Montgomery, Alabama

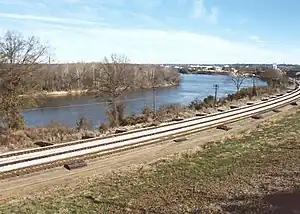
The Alabama River at Montgomery in 2004

As the Reconstruction era ended, mayor W. L. Moses asked the state legislature to gerrymander city boundaries. It complied and removed the districts where African Americans lived, restoring white supremacy to the city's demographics and electorate. This prevented African Americans from being elected in the municipality and denied them city services.